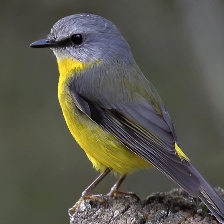
Species: EASTERN YELLOW ROBIN
Scientific name: EOPSALTRIA AUSTRALIS
ImageNet parent category: robin